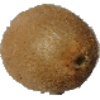
Label: kiwi